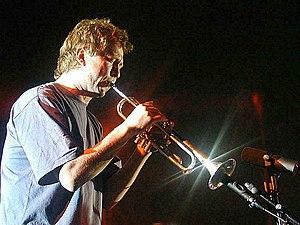
Spellemannprisen est un prix remis aux artistes norvégiens qui se sont fait remarquer de manière positive au cours de l'année. Le comité de désignation des nominés et des gagnants fut mis en place sur l'initiative de l'IFPI norvégienne : l'organisation internationale de l'industrie du disque. Les prix ont été distribués pour la première fois en 1973 pour l'année 1972 et ont été ensuite remis chaque année.